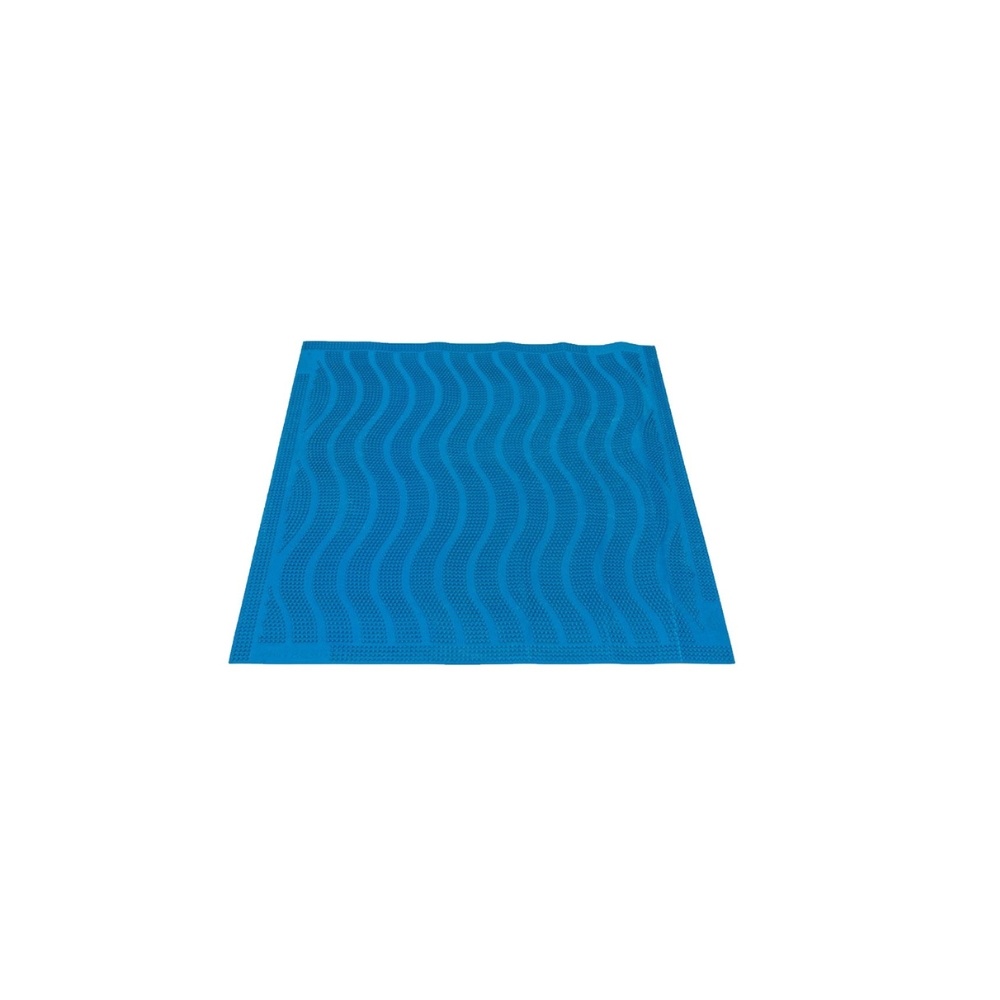
SpinTech Spin Mat
Brand: Swinga
SpinTechs Spin Mat is a cutting-edge training aid created by South African cricket star Quinton DeKock to elevate your batting and wicketkeeping skills. Key features of the SpinTechs Spin Mat: Enhances ball bounce and speed, enhancing your training experience Compact 1m square rubber mat, easy to transport and store Suitable for both batsman and wicket keeper training Simulates spins to help players practice against real match conditions, particularly spin bowling Introduces a challenge for players, pushing skill development Allows you to change things up in your training routine A very useful addition to any coaches kit bag for effective sessions Practical alternative to end bowling machines and top end bowling machines This mat is ideal for players of all ages and abilities, supporting those who play at club level or play professionally. Whether you are a batsman or wicket keeper, SpinTechs Spin Mat is designed to help you master spin bowling, boosting your confidence and performance on the field. Its compact size fits conveniently into your KoachSak or any equipment bag, allowing you to train anytime, anywhere. The mat is also perfect for sports training and development, making it a versatile tool for cricket and other sports. It is suitable for both young and old players, ensuring inclusivity in training. SpinTechs Spin Mat is available for shipping—please check your location for delivery options. It is also available for pre-order. Elevate your game consistently with SpinTechs Spin Mat.
Category: Sporting Goods > Athletics > Cricket > Cricket Training Aids > Cricket Pitch Mats